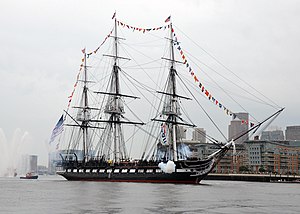
USS Constitution
USS Constitution fyrer 17-kanoners salut af i Boston havnen, 4. juli 2014
USS Constitution, også kaldet Old Ironsides, er en nordamerikansk, tremastet fregat af træ, som blev opkaldt af præsidenten George Washington efter USA's forfatning. Skibet er det ældste søfartøj i verden, der stadig sejler. Dog er HMS Victory 30 år ældre og hermed verdens stadig eksisterende, allerældste skib, men det har stået i en tørdok siden 1922.